Christiane Amanpour

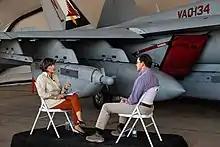
Amanpour interviewing Secretary of Defense Mark Esper in 2019, in front of a wing-mount ram air turbine

A day later on 14 December 2011, in statements by ABC and CNN, it was announced that in a "unique arrangement", Amanpour would begin hosting a program on CNN International in 2012 while continuing at ABC News as a global affairs anchor.